Chateau Royale (Hamilton, Ontario)

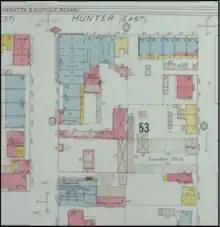
Key Plan to 1911 Fire Insurance Plan of Hamilton (West Half)

Wedged between the wealthy and predominately residential neighbourhood of Durand and the working-class borough of Corktown, James Street South underwent significant social and economic changes during the interwar period.